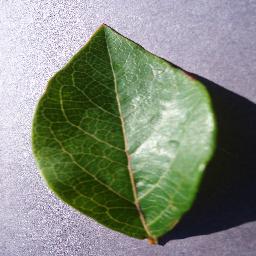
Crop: blueberry
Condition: healthy